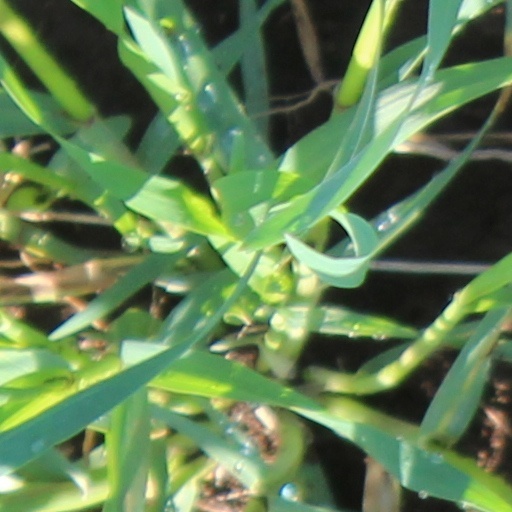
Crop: wheat